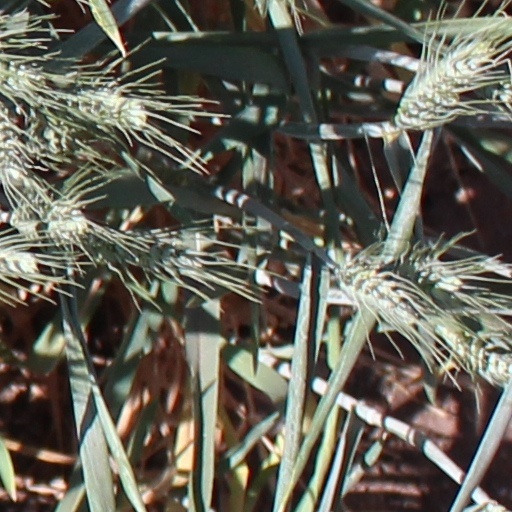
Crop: wheat